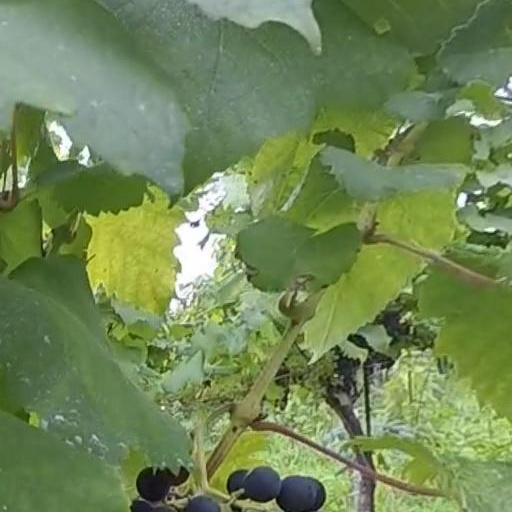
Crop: grape